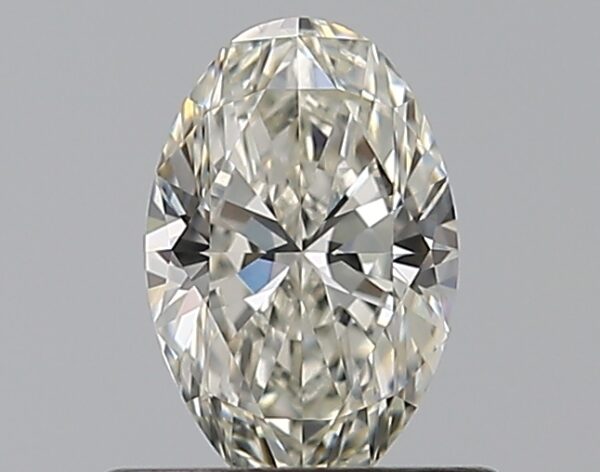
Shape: oval
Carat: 0.5
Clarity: VVS2
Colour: H
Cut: EX
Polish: EX
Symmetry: VG
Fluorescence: ST
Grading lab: GIA
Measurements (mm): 6.47 x 4.3 x 2.7